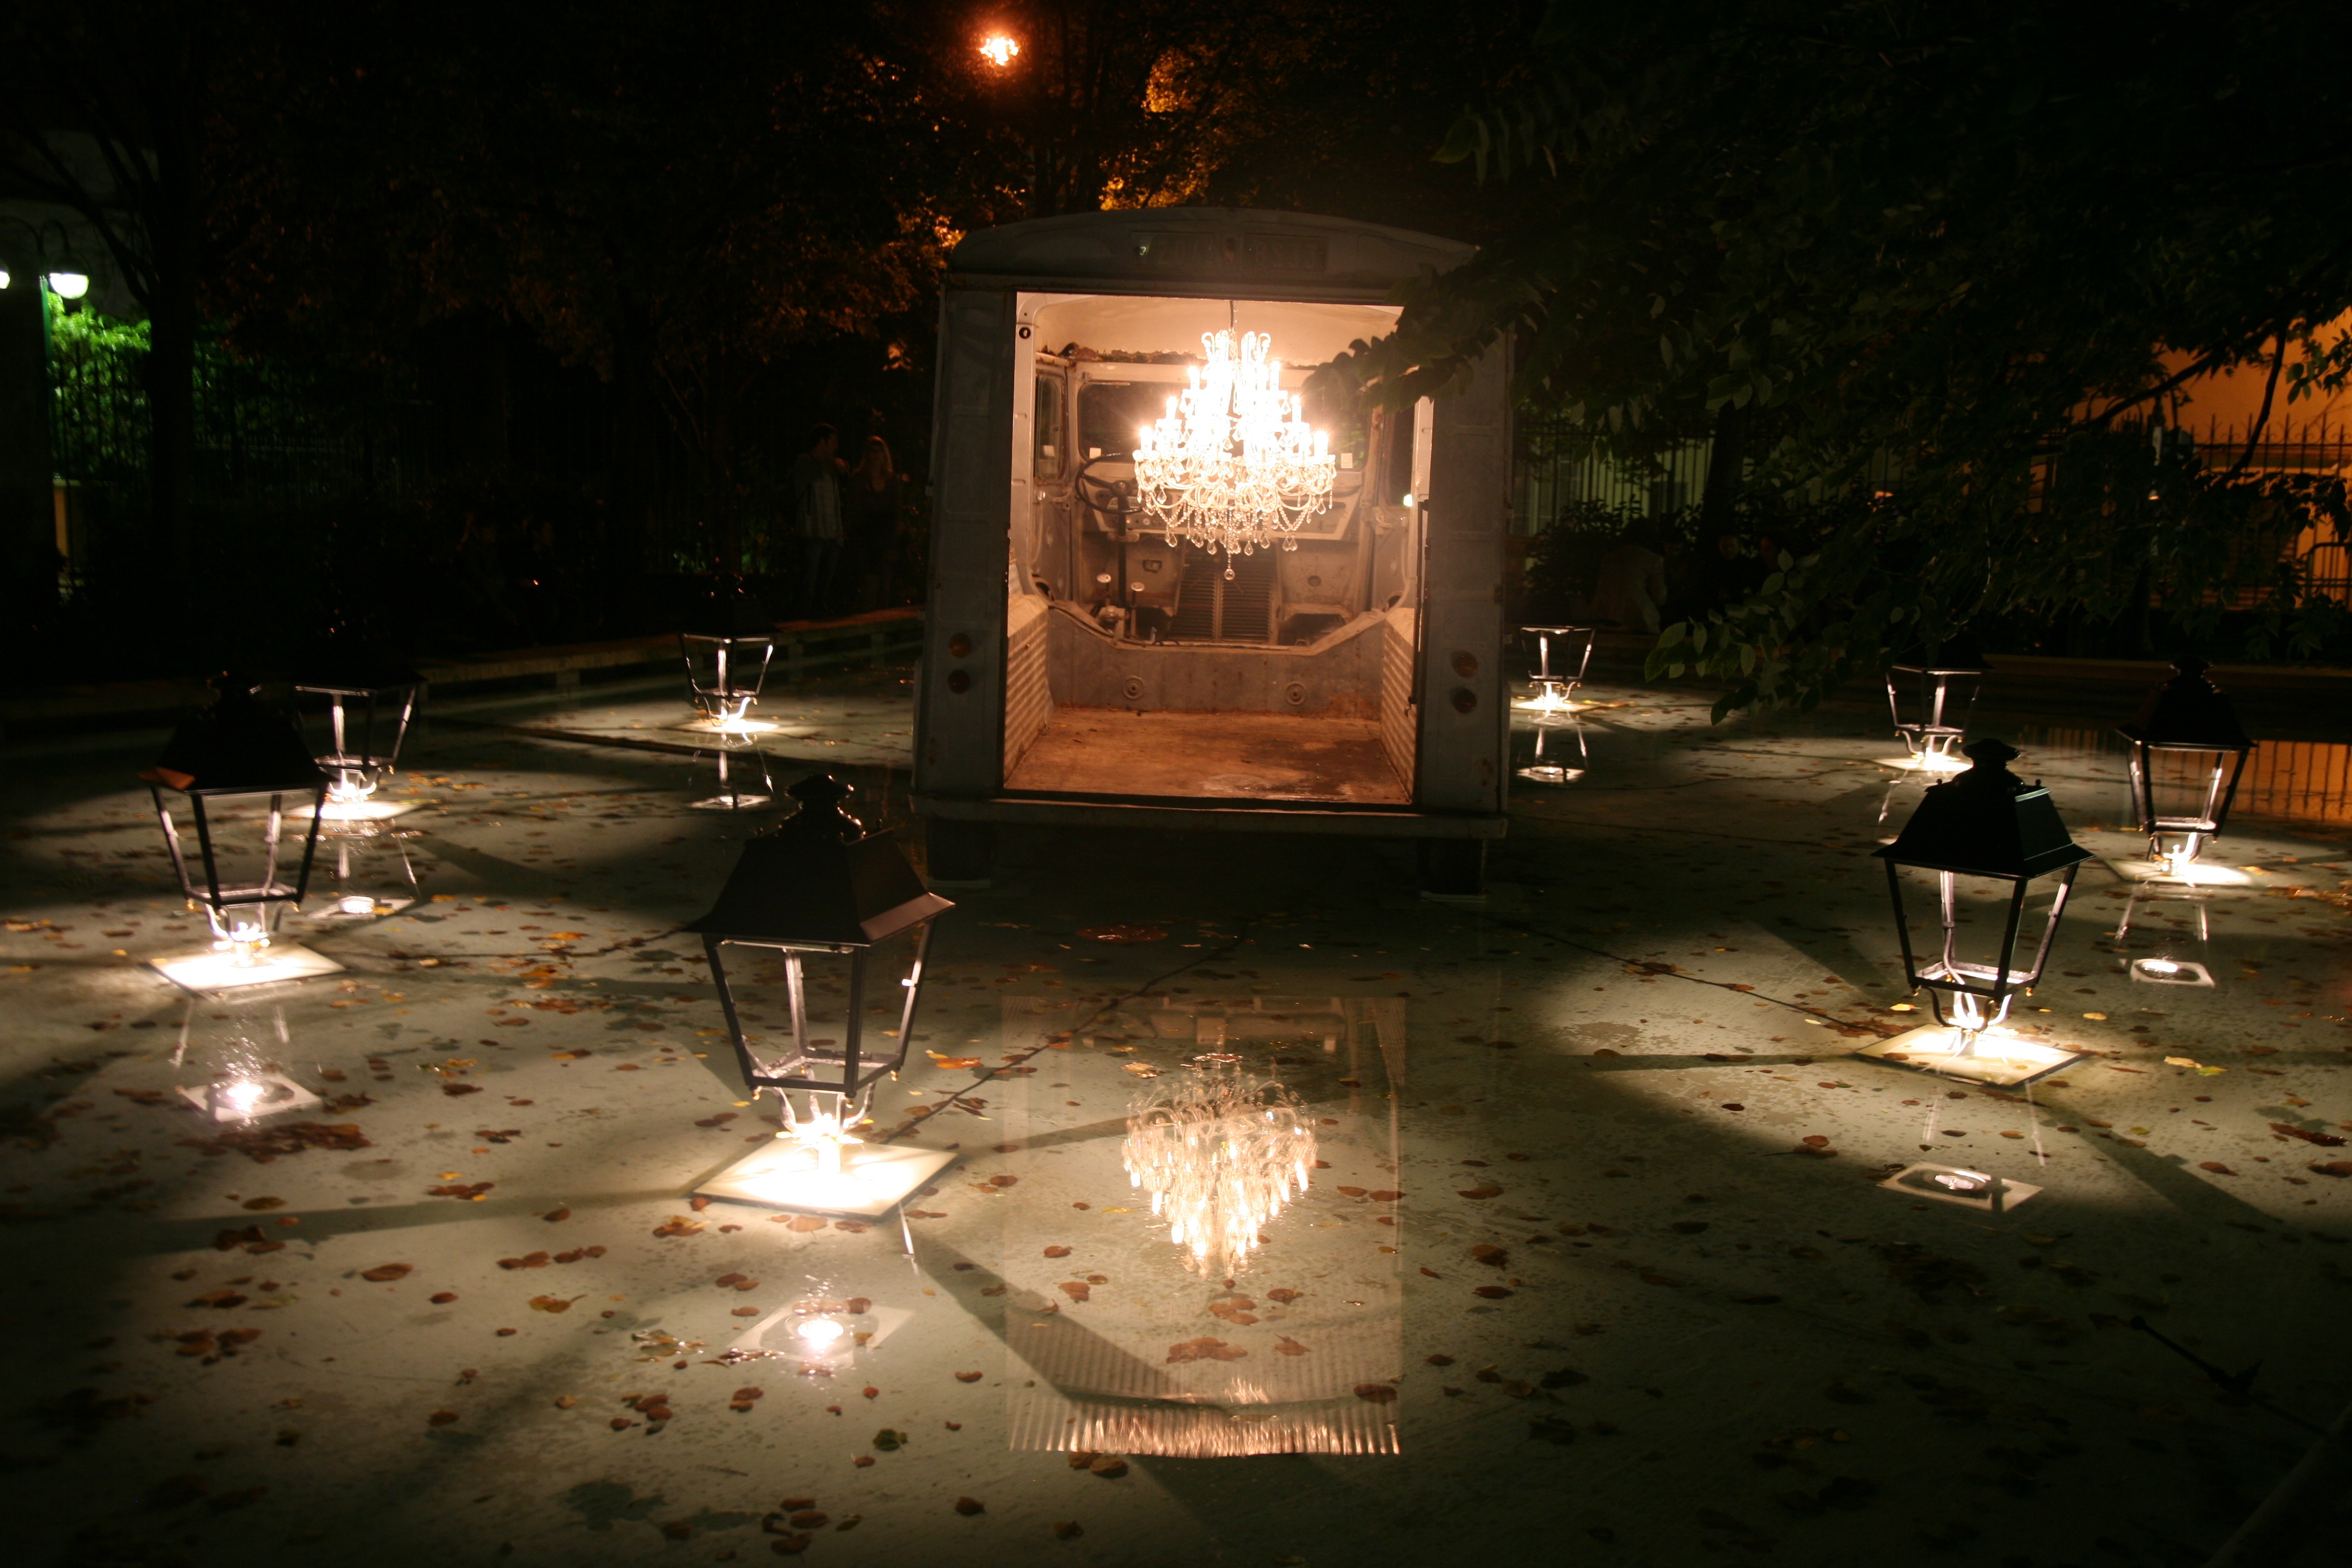
light, night, paris, france, evening, reflection, park, darkness, lighting, art, parc, 5d, installation, parque, citroen, contemporaryart, parigi, belleville, artcontemporain, nuitblanche, parijs, whitenight, pary, nuitblanche2010, parcdebelleville, hedendaagsekunst, monreposauxtuileries, kastellvanversailles, zeitgen ssischekunst, artecontempor neo, claudel v que, tubecitro n, landscape lighting